The Sparks Brothers

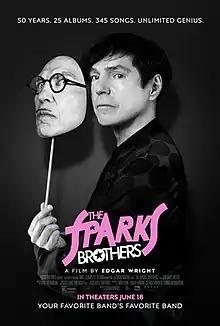
Theatrical release poster

The Sparks Brothers is a 2021 documentary film about Ron and Russell Mael, members of the pop and rock duo Sparks. The film, directed by Edgar Wright, and produced by Wright, Nira Park, George Hencken and Laura Richardson, premiered at the 2021 Sundance Film Festival and was theatrically released the following summer. It received critical acclaim.